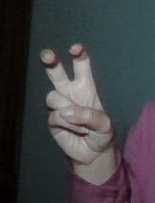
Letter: toot